Central business district

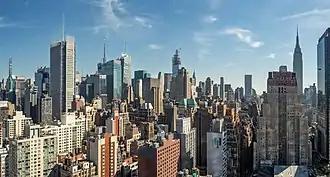
Midtown Manhattan, the largest central business district in the world

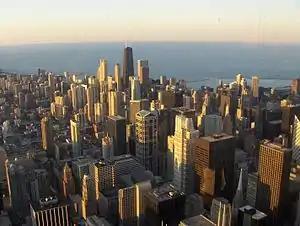
The Chicago Loop, the second largest central business district in the United States

A central business district (CBD) is the commercial and business center of a city. It contains commercial space and offices, and in larger cities will often be described as a financial district. Geographically, it often coincides with the "city centre" or "downtown". However, these concepts are not necessarily synonymous: many cities have a central "business" district located away from its traditional city center, and there may be multiple CBDs within a single urban area. The CBD will often be highly accessible and have a large variety and concentration of specialised goods and services compared to other parts of the city. Midtown Manhattan is the world's largest central business district. In the City of London, the largest concentration of economic output in the world is held there, with many headquarters of major financial and law firms being based in the City.